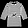
Label: Dress